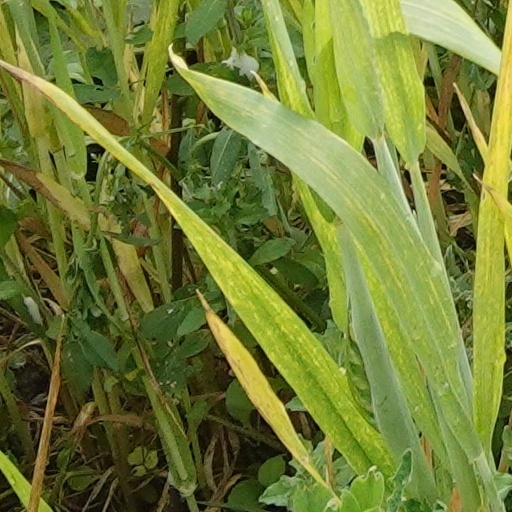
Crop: wheat